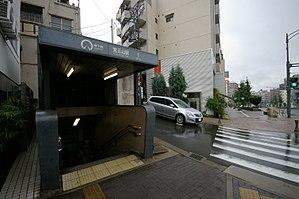
Kakuōzan est une station du métro de Nagoya sur la ligne Higashiyama dans l'arrondissement de Chikusa à Nagoya.